Democracy (play)

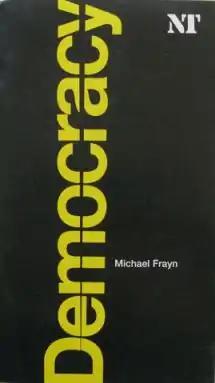
Souvenir programme from the Royal National Theatre's production in London

Democracy is a play by Michael Frayn which premiered in London at the Royal National Theatre on September 9, 2003. Directed by Michael Blakemore, and starring Roger Allam as Willy Brandt and Conleth Hill as Günter Guillaume, it won the "Evening Standard" and Critics' Circle awards for Best Play.